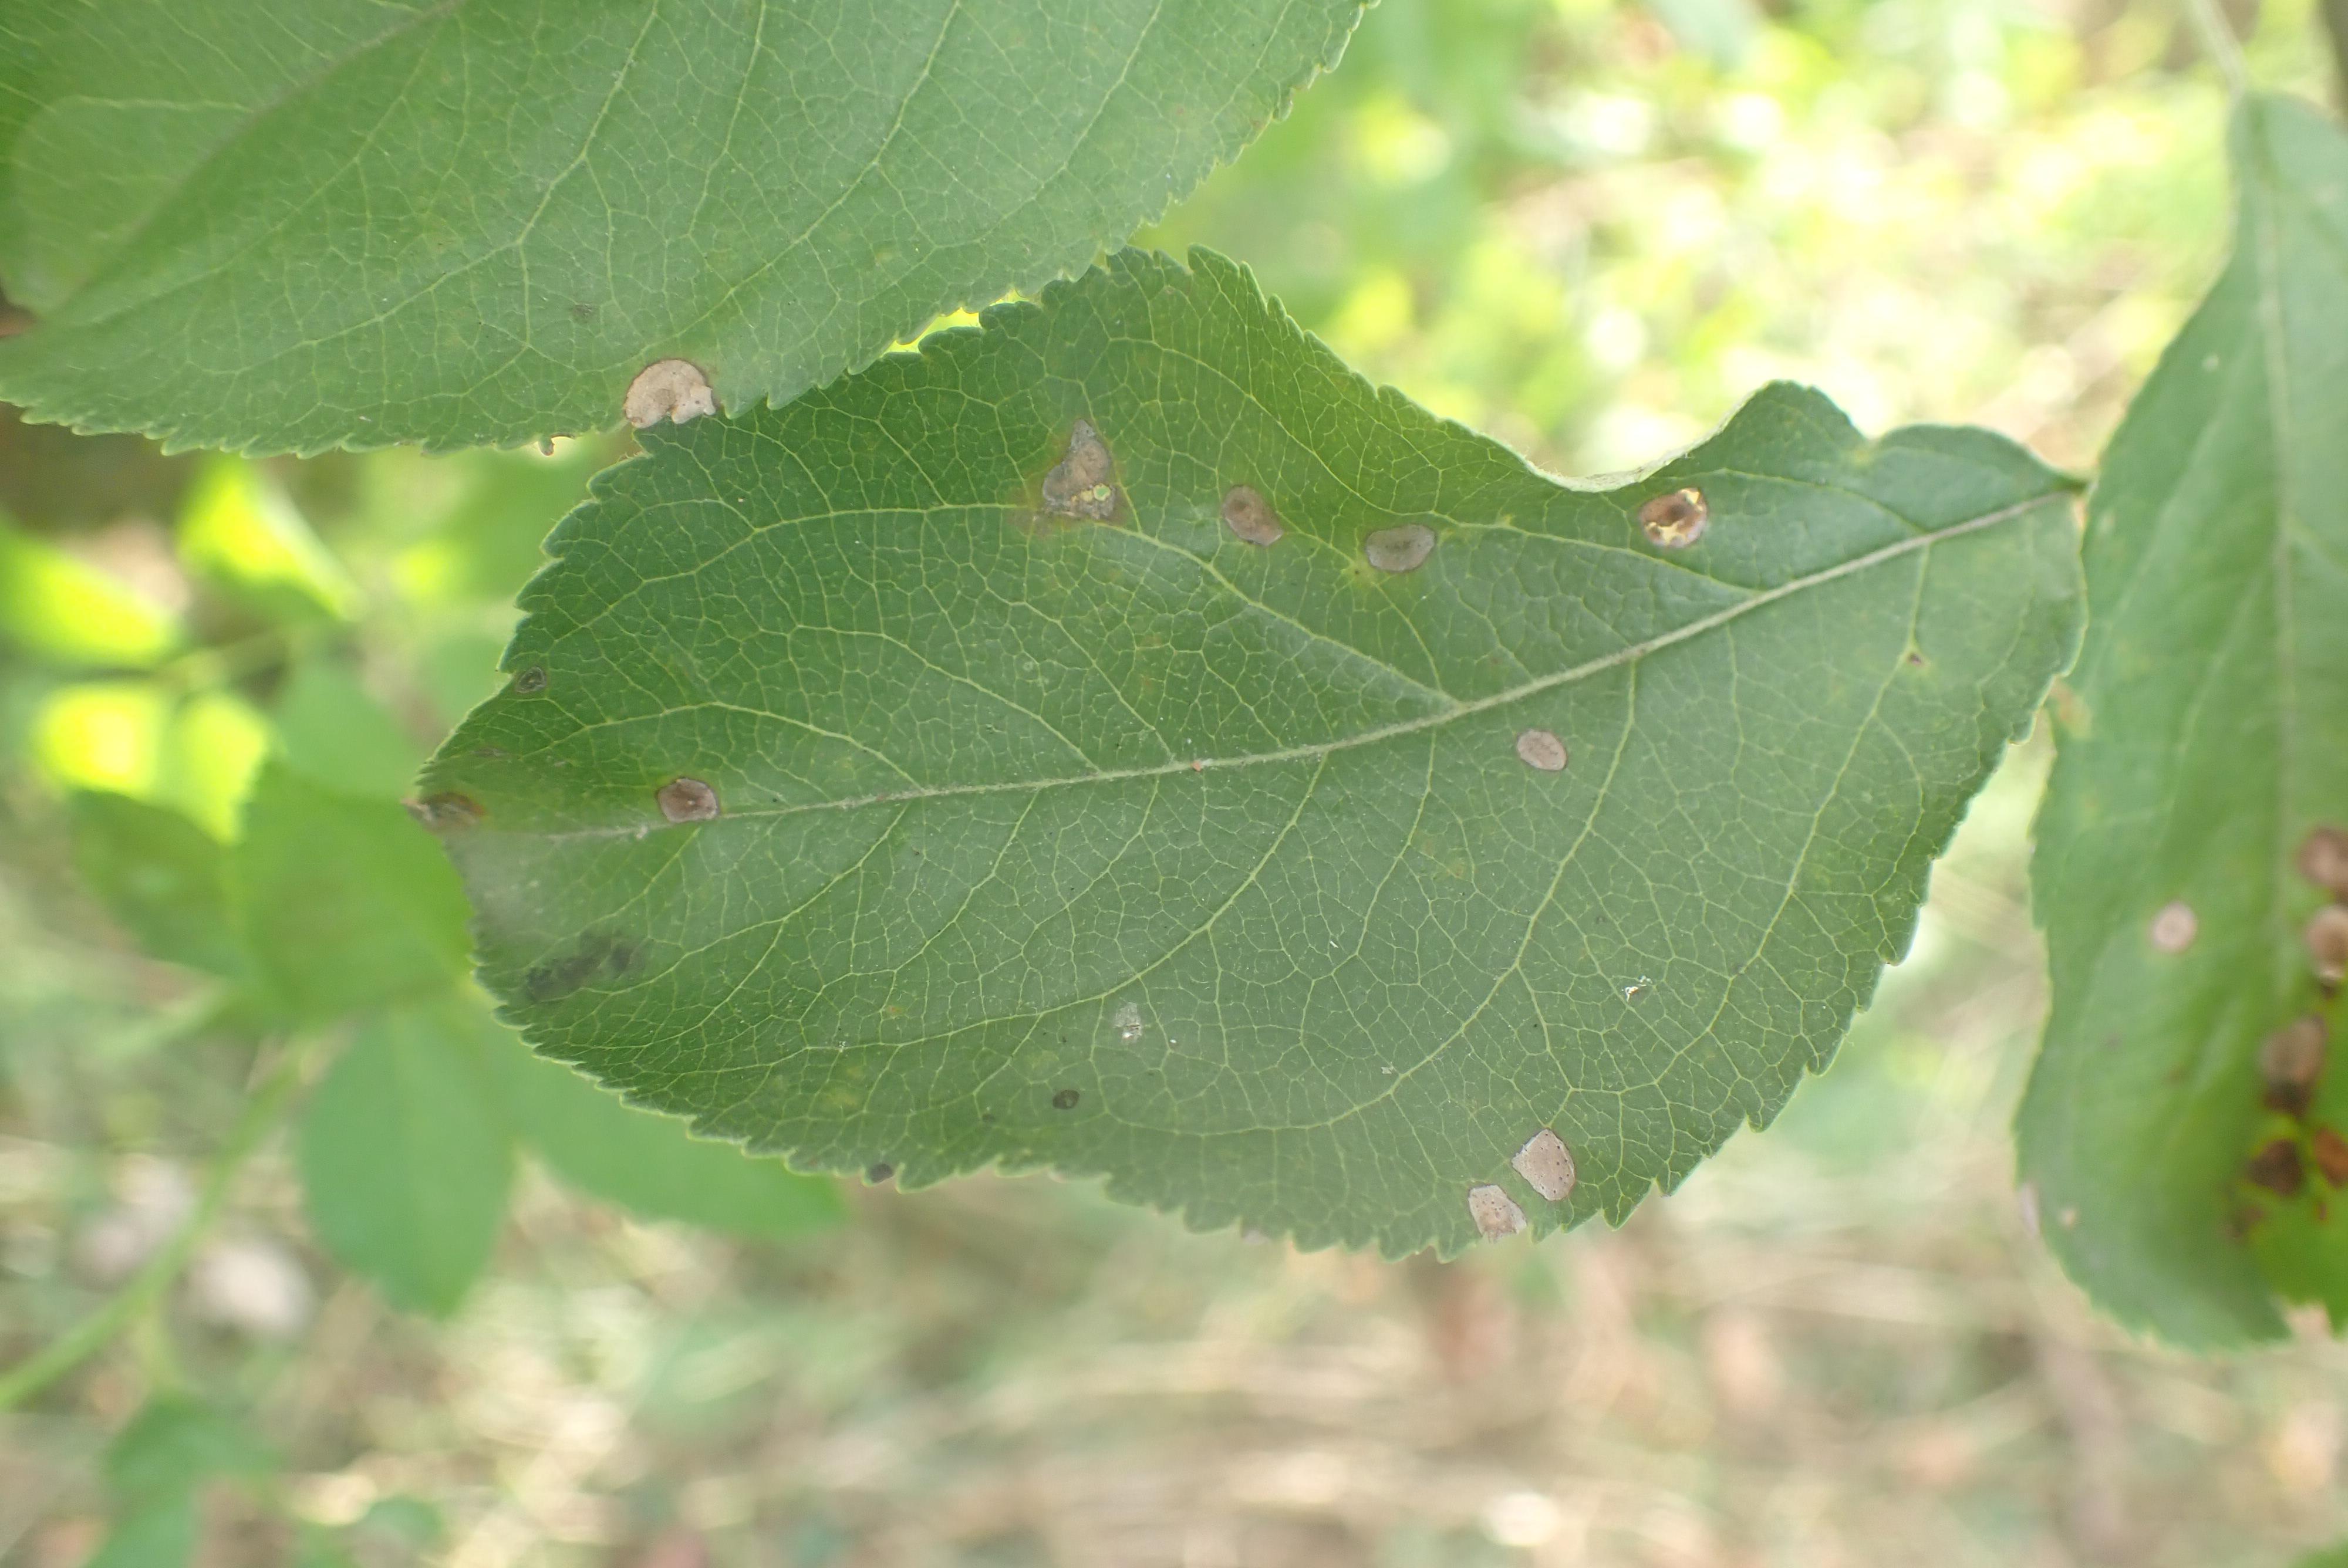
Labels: complex